Sergey Ivanovich Gusev

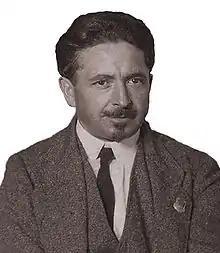
Max Bedacht, co-founder of the CPUSA, answered questions about Gusev during a 1939 Dies Committee hearing

In June 1925 he was sent the United States as a representative of the Comintern to the Workers Party of America. He stayed in the US, using the pseudonym, P. Green, until the end of the year. His main task was to mediate a dispute between rival factions led, respectively, by William Z. Foster and Charles Ruthenberg. Foster's group dominated the Fourth Congress of Workers Party, in Chicago in August 1925, and proposed to remove Ruthenberg from his post as party secretary, until Gusev hit them with an instruction from Moscow declaring that the Ruthenberg was 'more loyal' to the Comintern line.